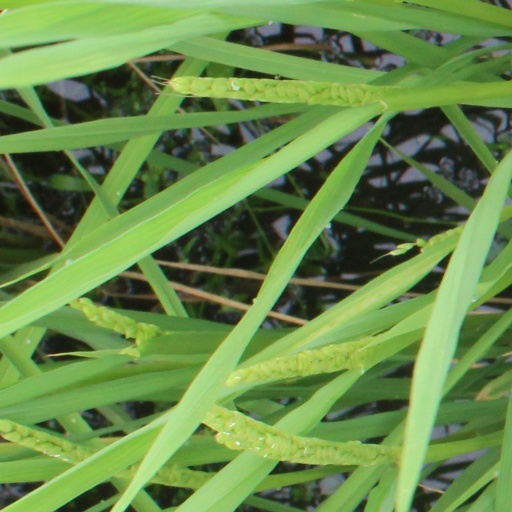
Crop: rice